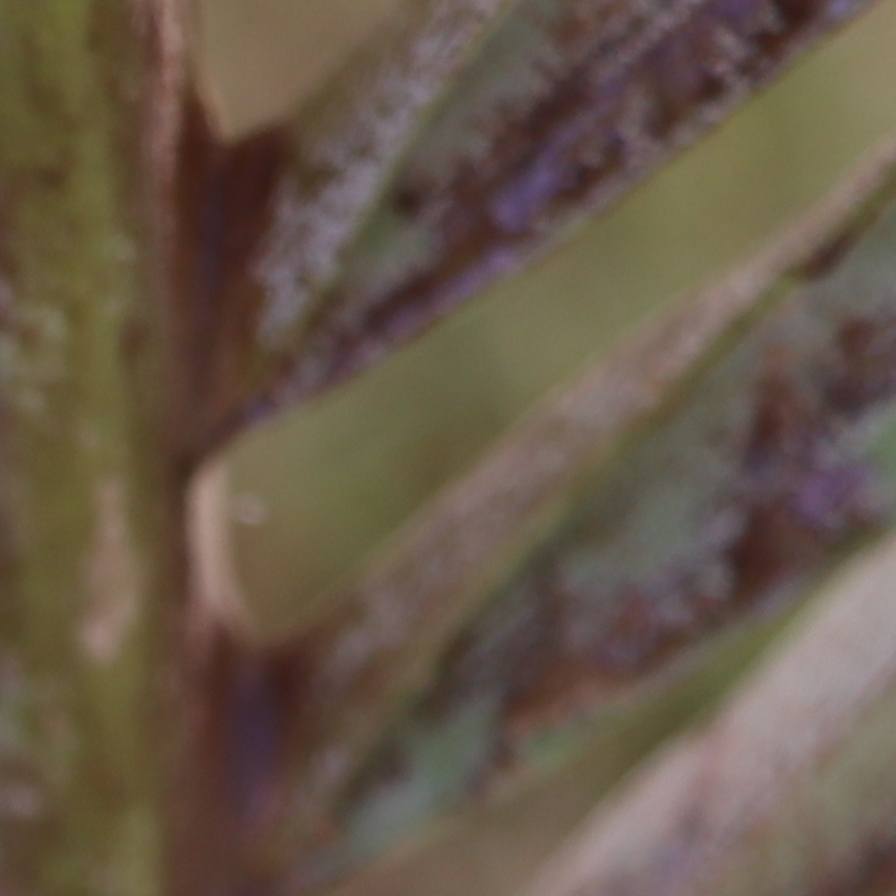
Label: Honey